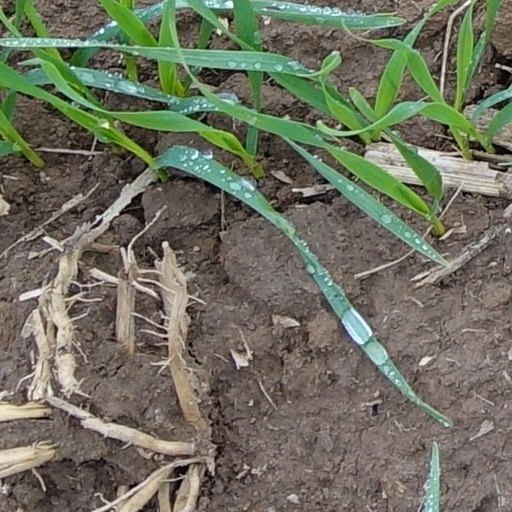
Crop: wheat